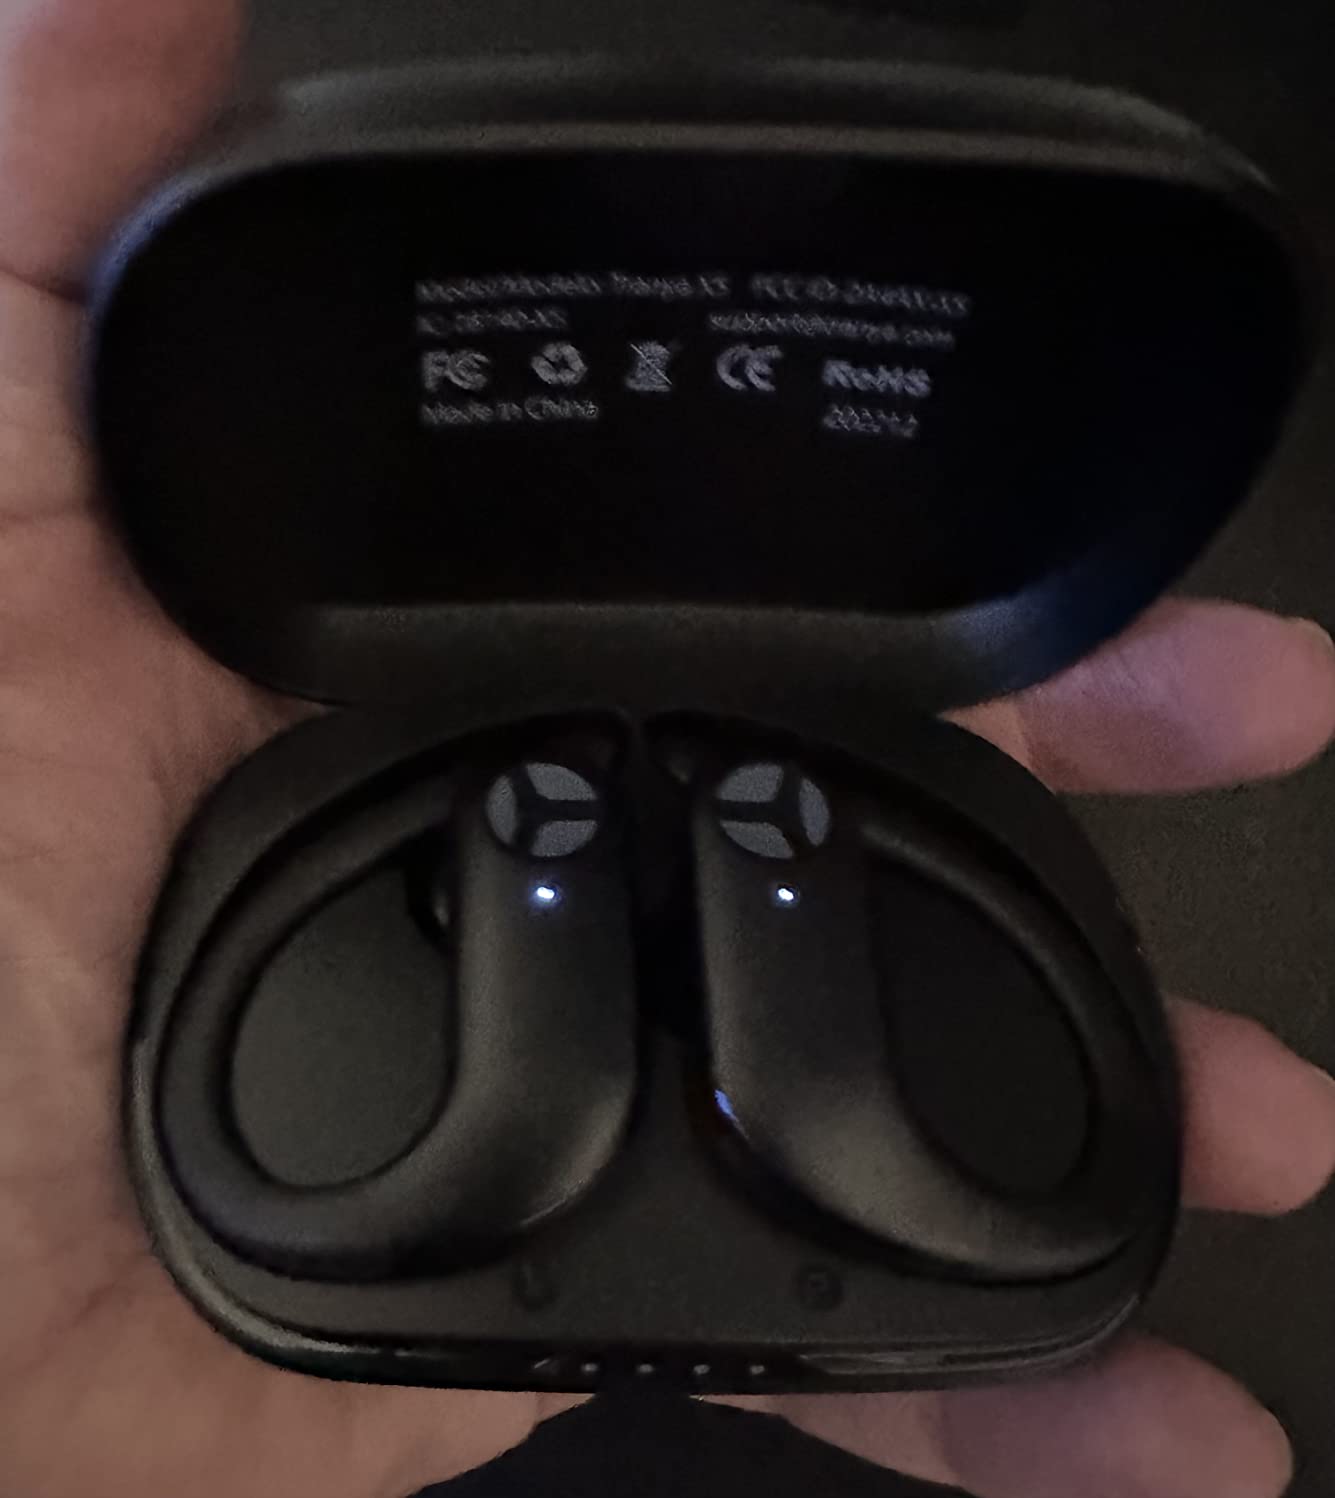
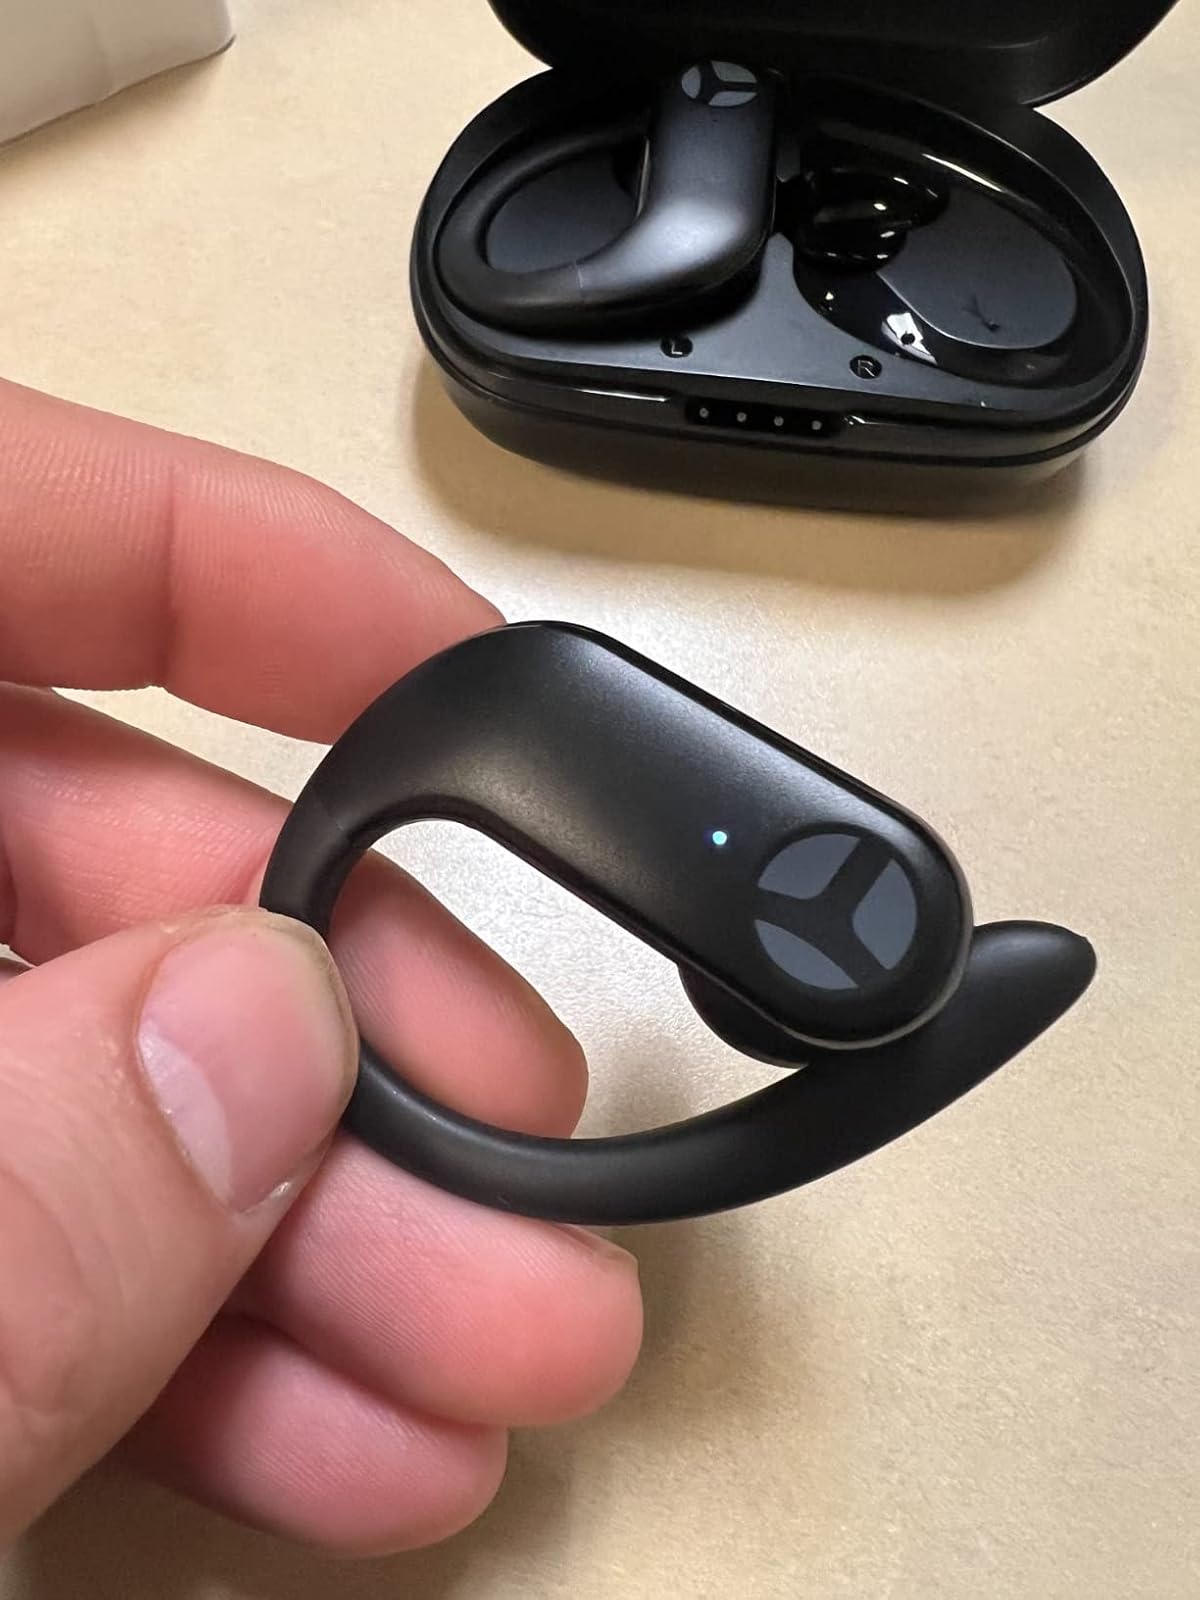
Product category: earbuds
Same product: yes